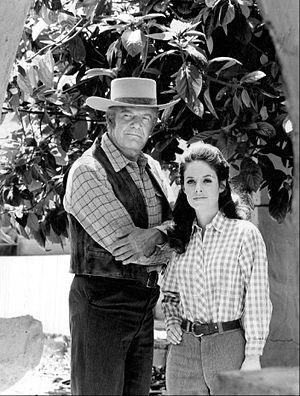
Ranch L ou Le Ranch est une série télévisée américaine en 51 épisodes de 50 minutes, créée par Samuel A. Peeples, diffusée entre le 24 septembre 1968 et le 19 mai 1970 sur le réseau CBS.